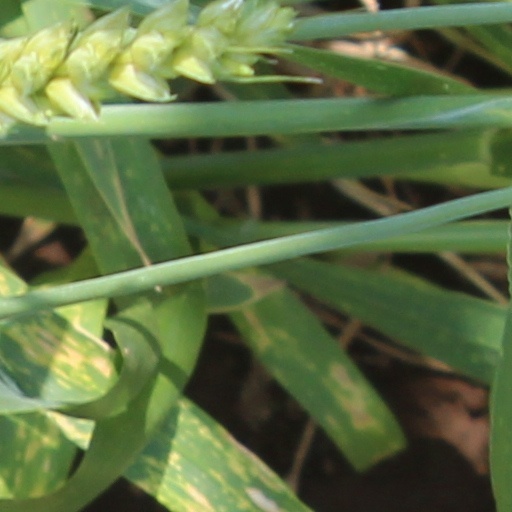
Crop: wheat